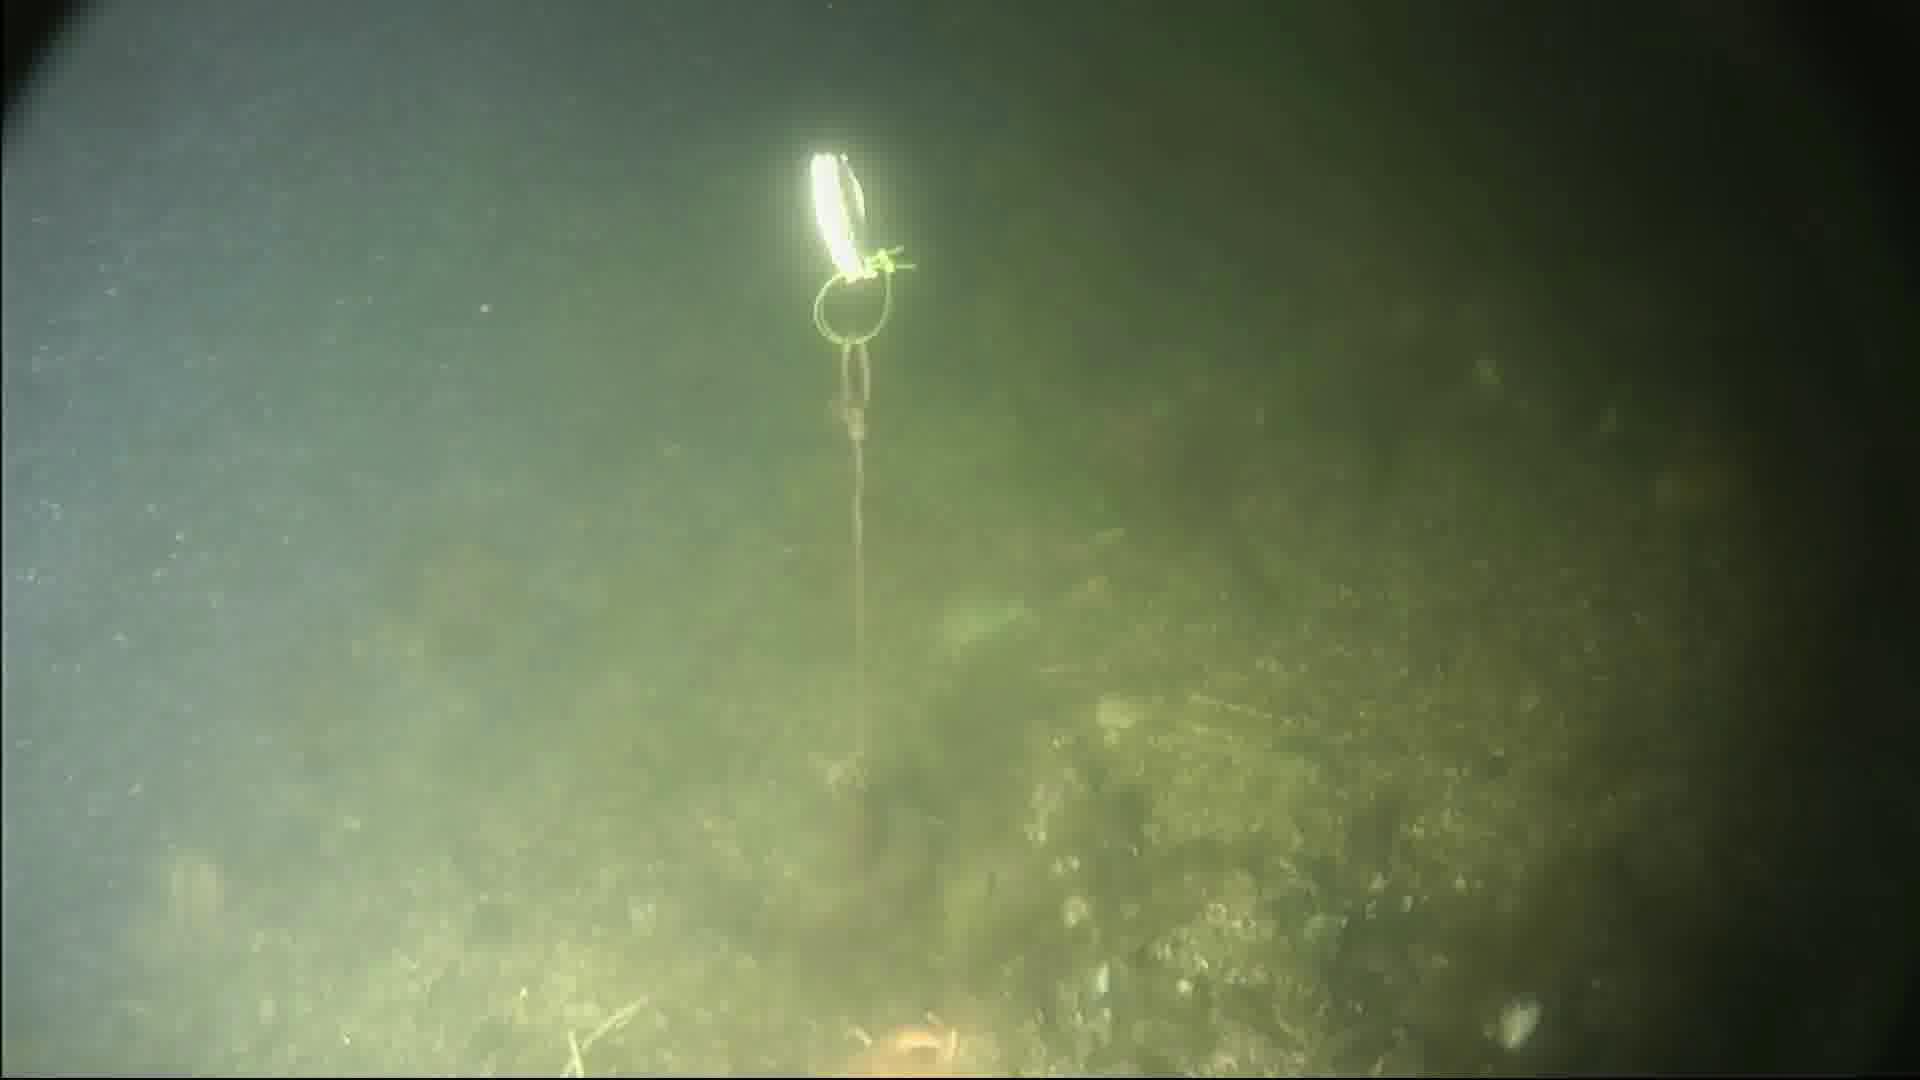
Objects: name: starfish
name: crab